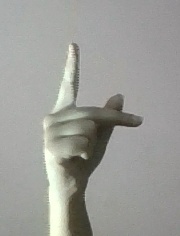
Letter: dha